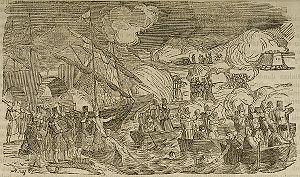
La Biscaye est une province du Nord de l'Espagne. Elle forme la partie nord-ouest de la Communauté autonome du Pays basque.
La Ria de Bilbao est l'embouchure que forme le système des rivières Nervion et Ibaizabal, ainsi que ses derniers affluents, à son embouchure dans la Golfe de Gascogne. Elle traverse Bilbao, divisant la ville en deux : à droite, le Casco Viejo ou Las Siete Calles ou Zazpi Kaleak et, à gauche, l'Ensanche.
Octobre : troubles contre la levée en masse au Liban. Rupture entre les administrateurs libanais et égyptiens : les Égyptiens procèdent à une conscription chez les Alaouites, les Druzes et les Métoualis. Ces communautés se révoltent à tour de rôle durant cinq mois. Les Égyptiens, d’abord accueillis en libérateurs, sont progressivement rejetés par la population. Ils taxent de façon jugée excessive la production agricole et la soie en particulier.